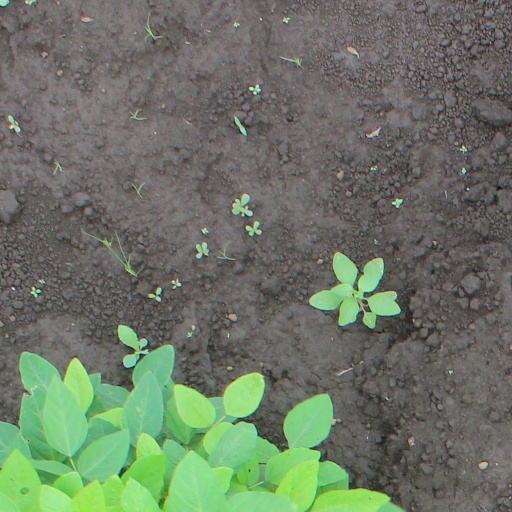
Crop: soybean